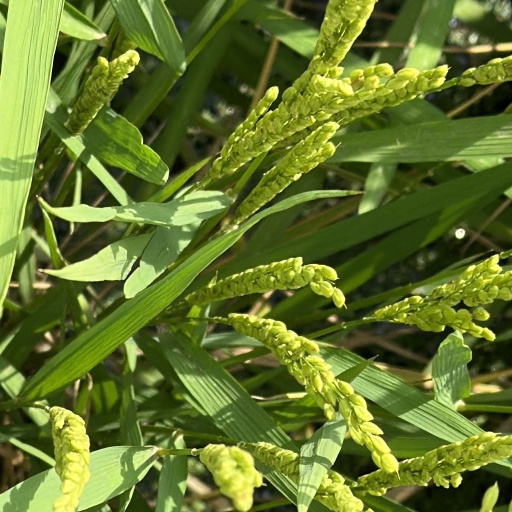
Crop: rice